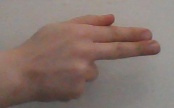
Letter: ghain